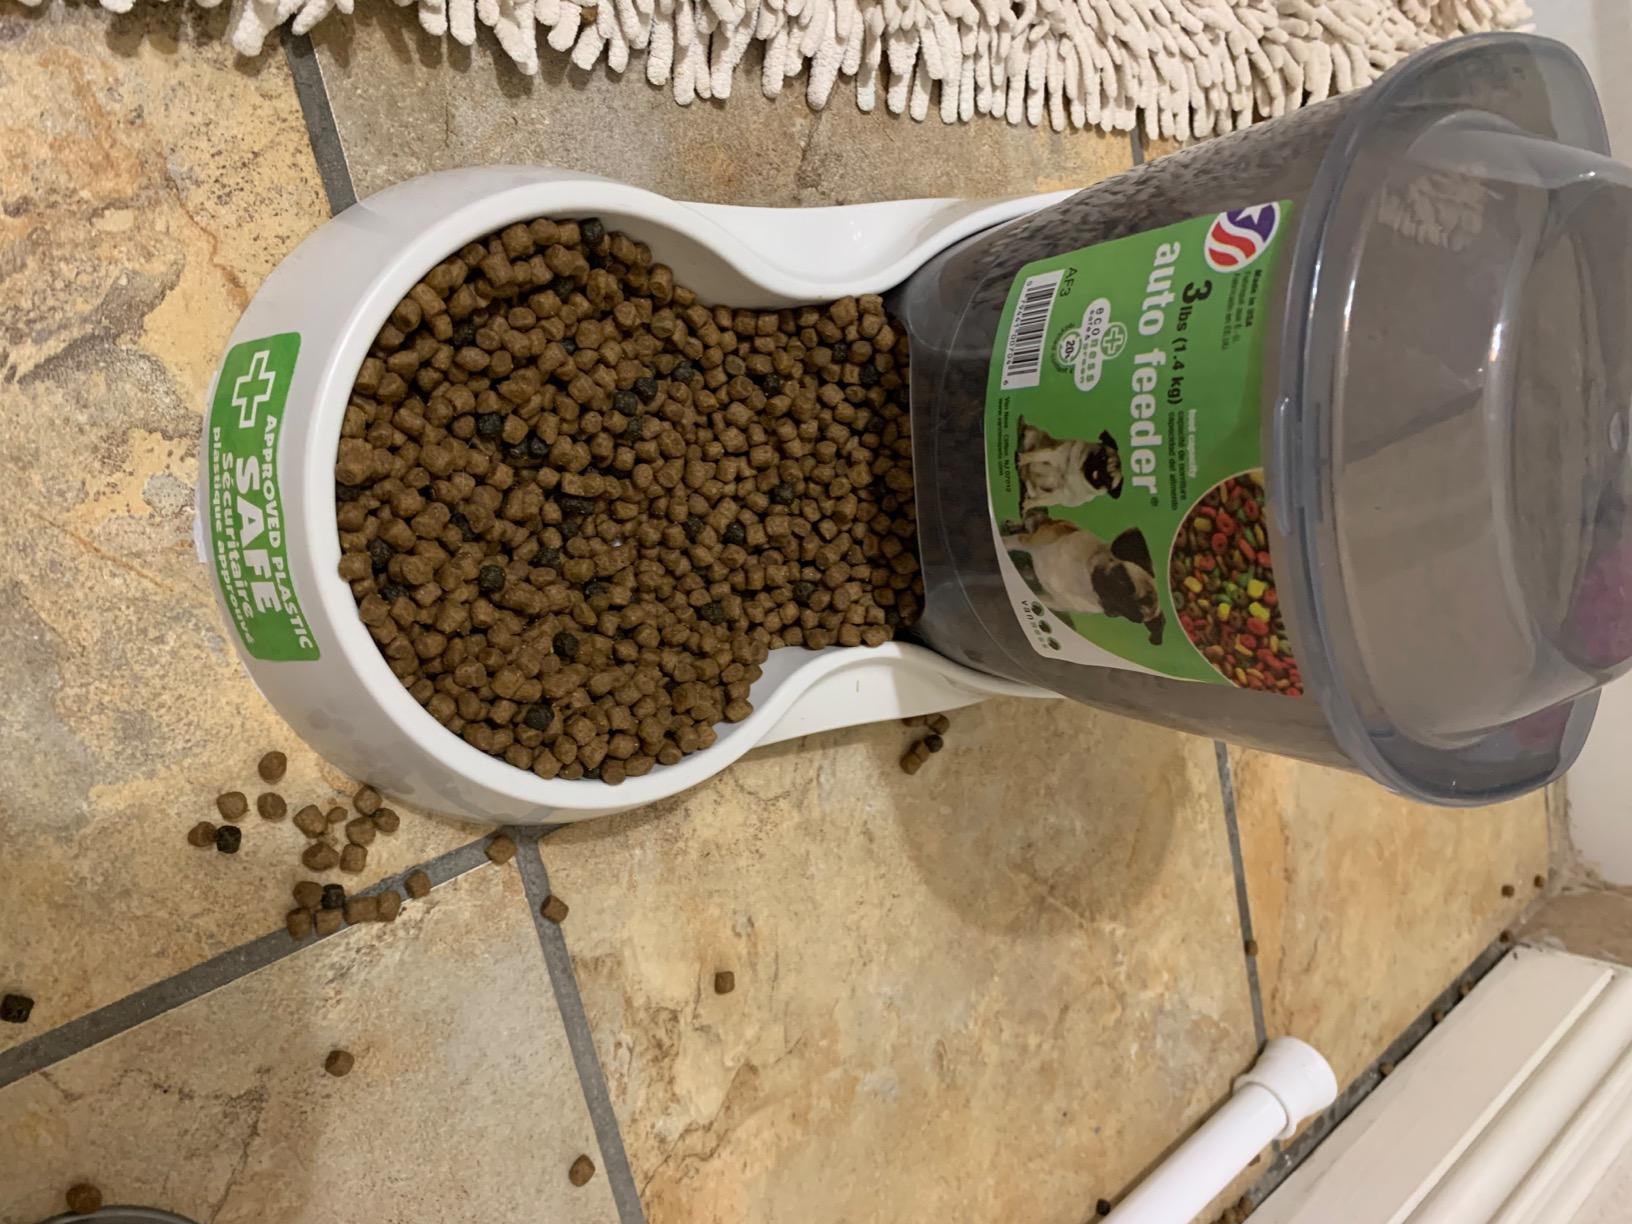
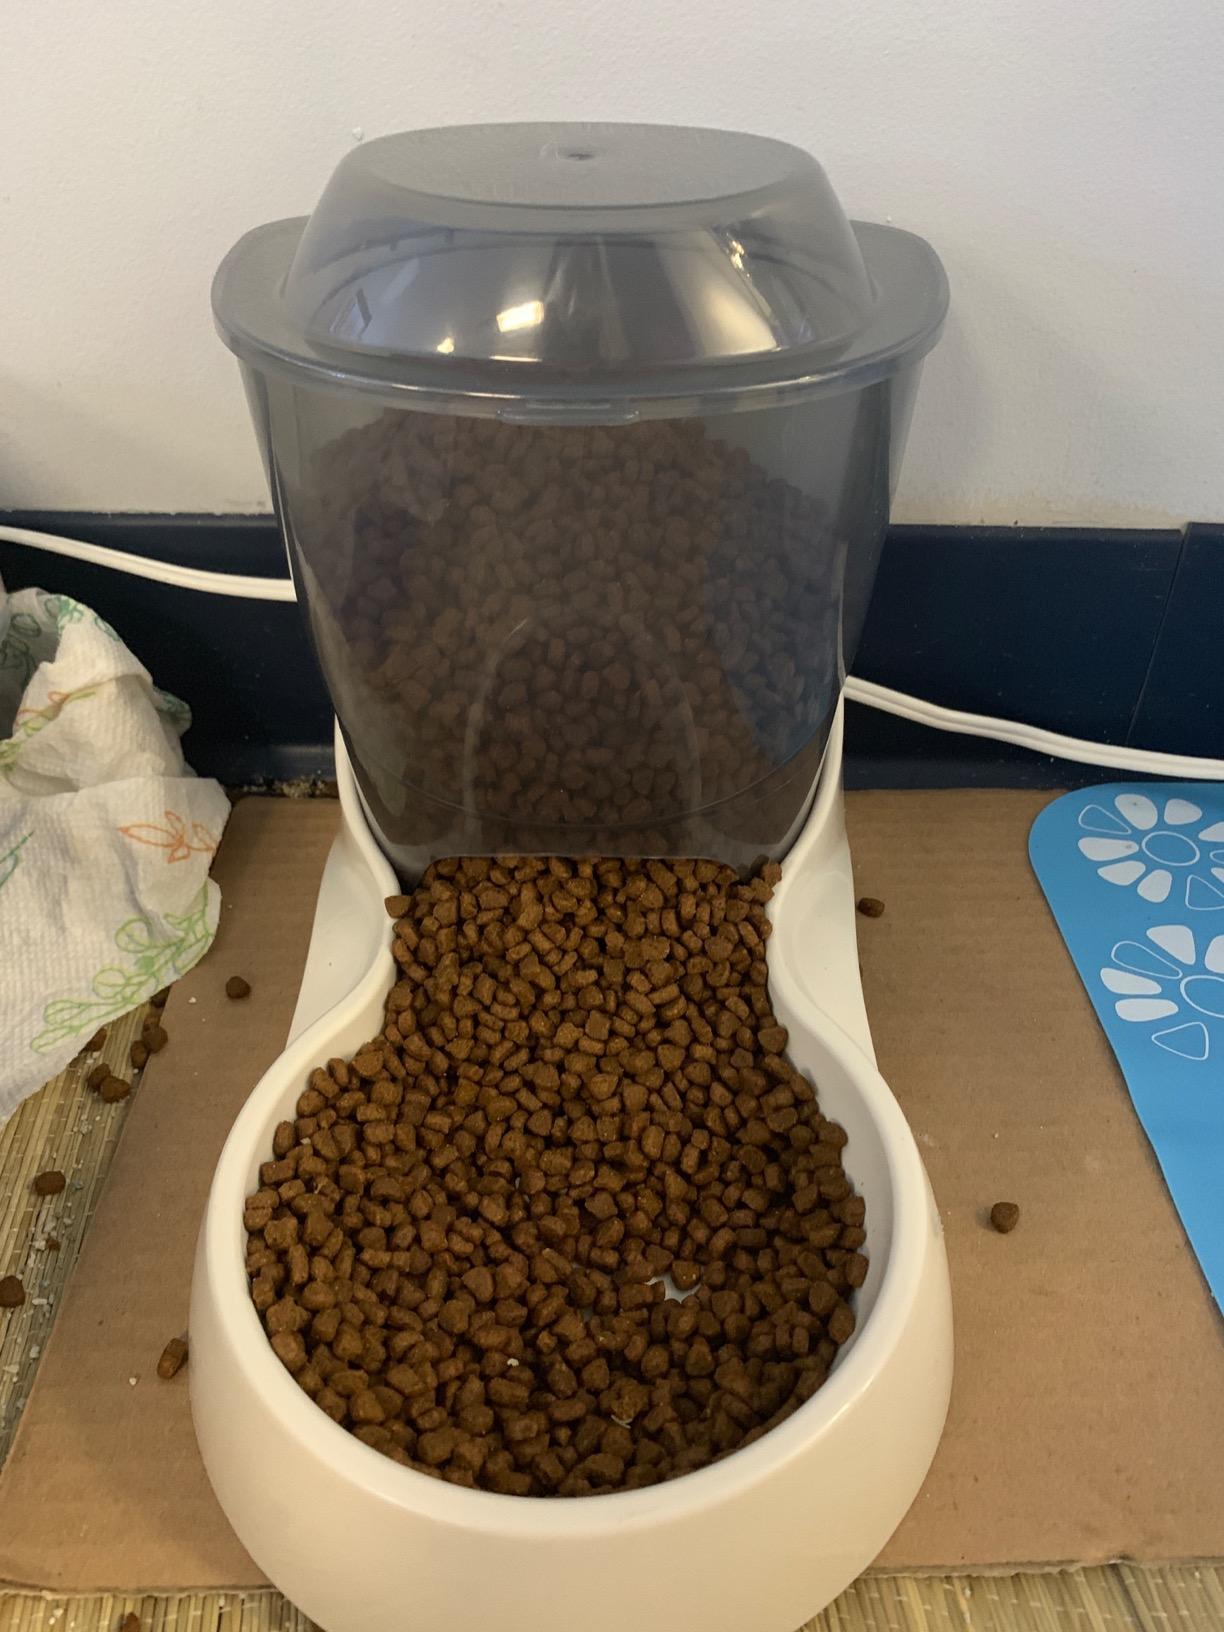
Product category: items_feeder
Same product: yes